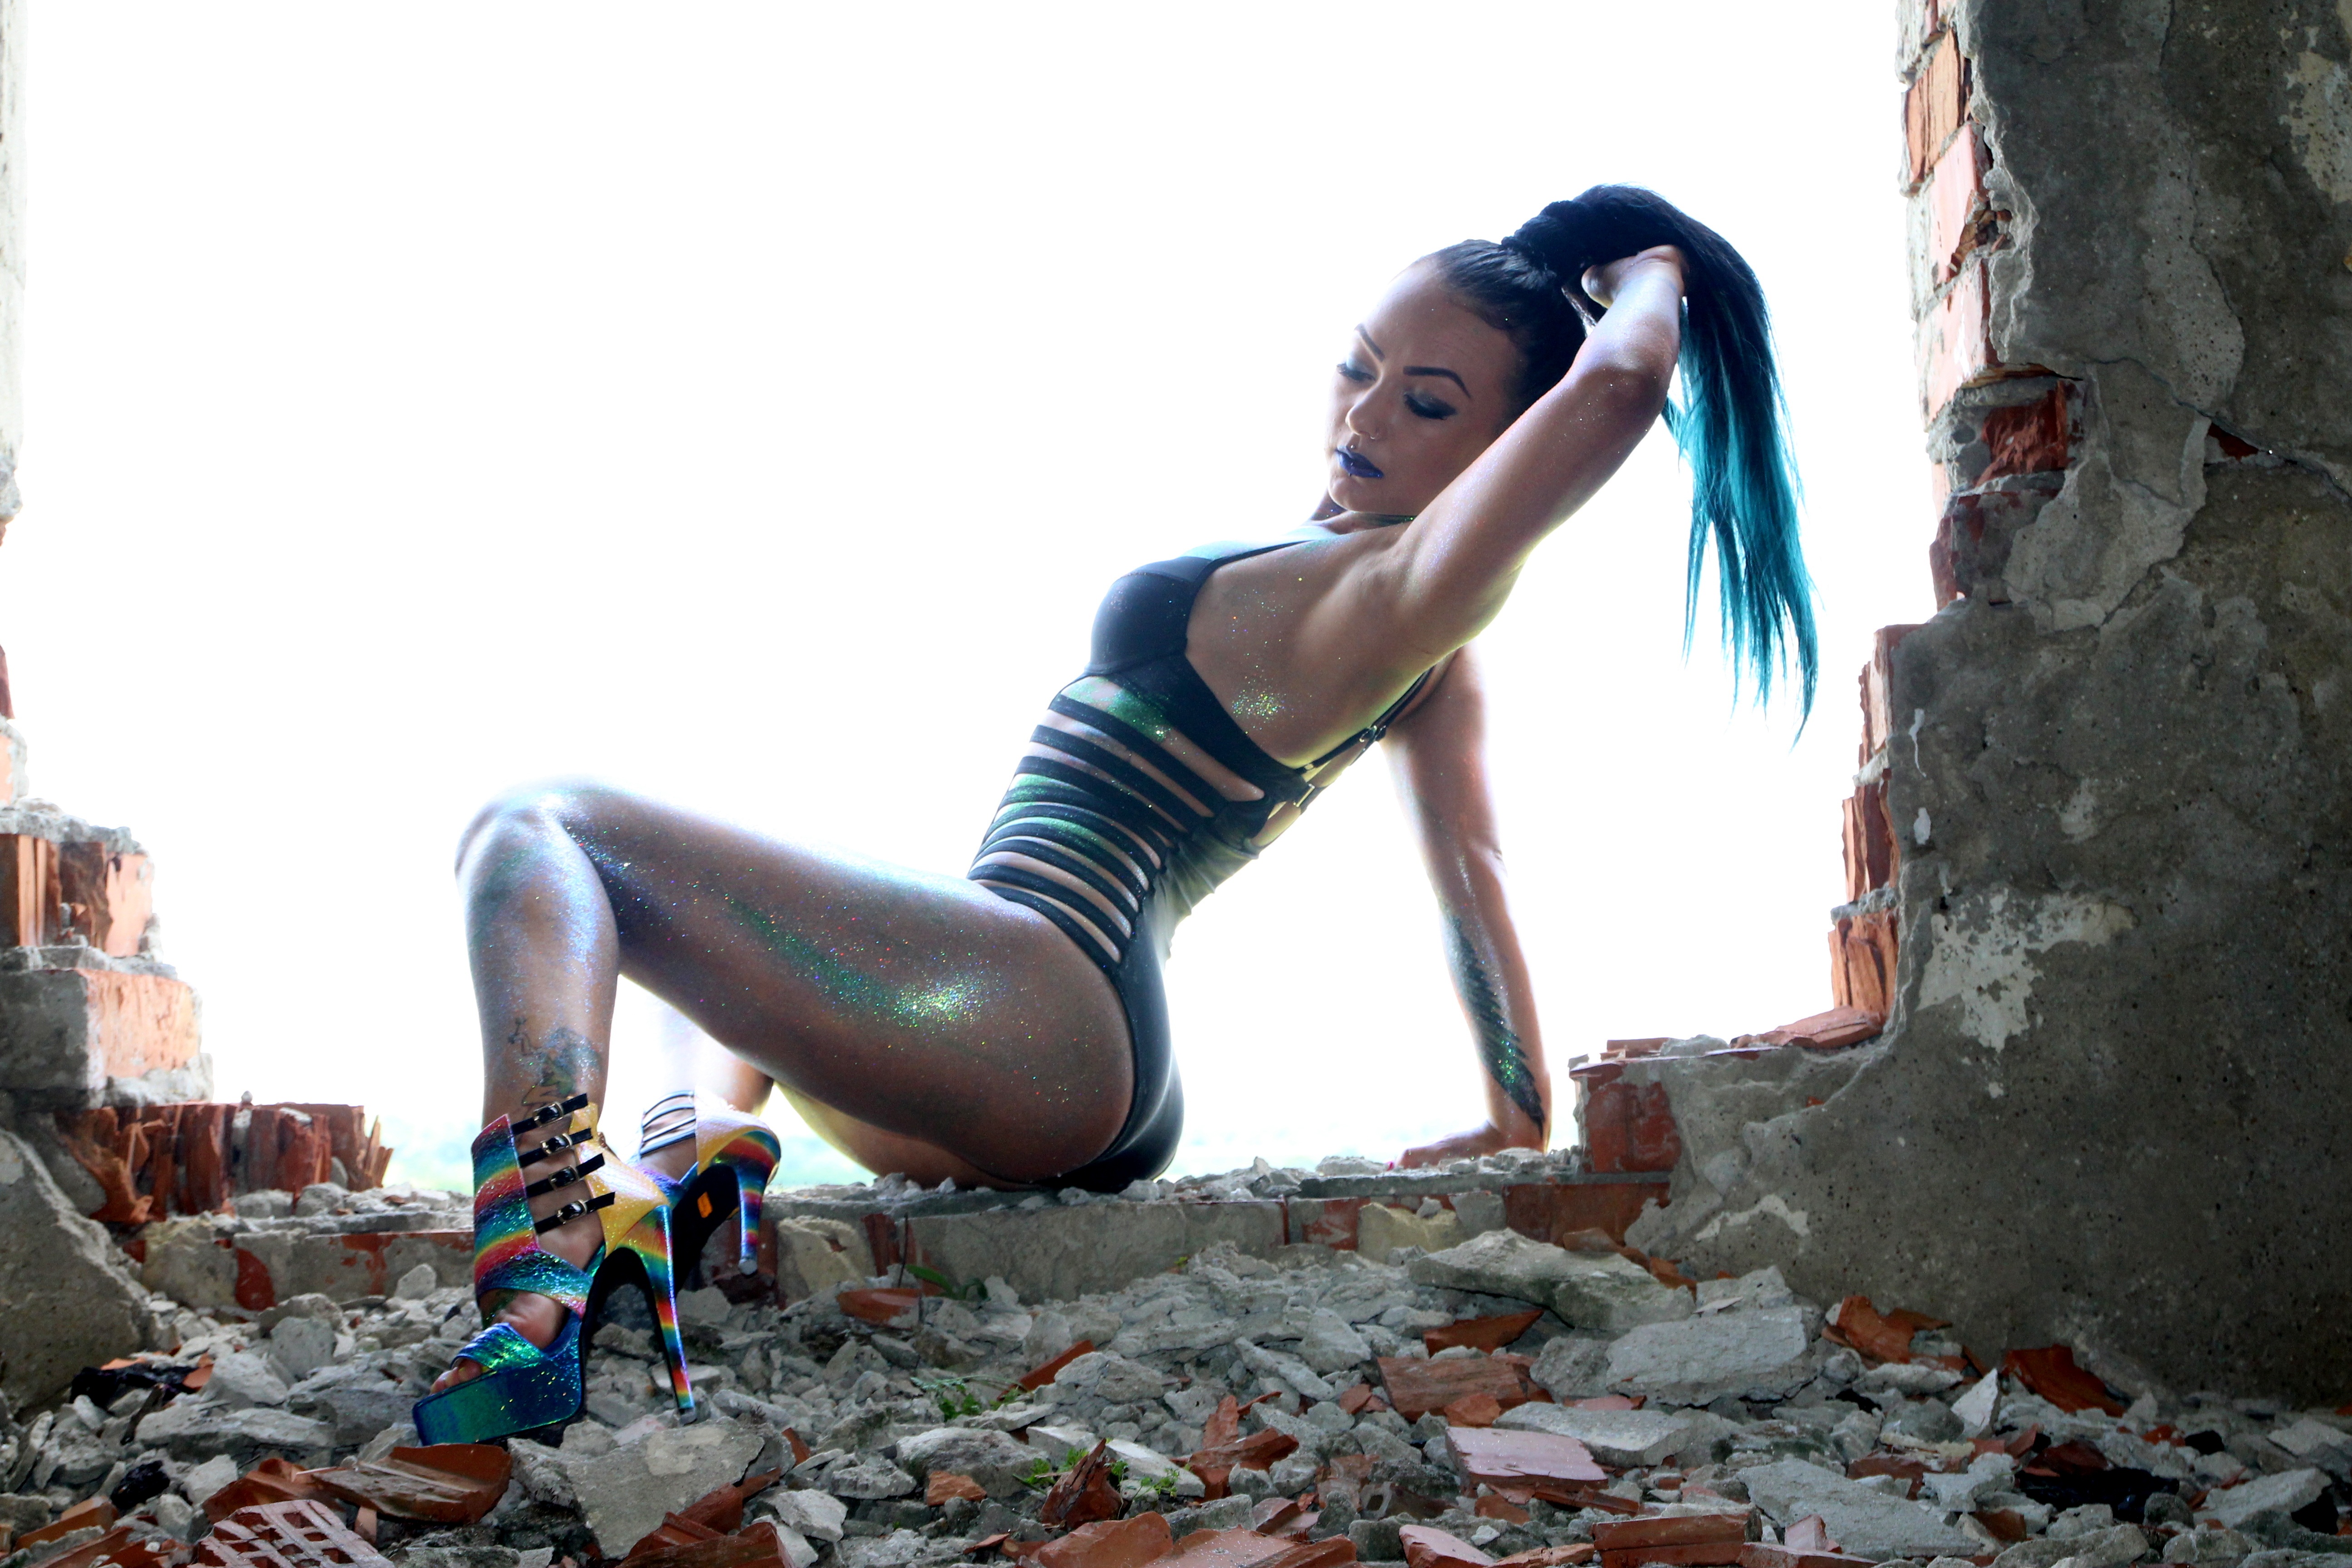
girl, adventure, model, fashion, shoes, ruins, swimsuit, footwear, sensual, forms, photo shoot, human positions